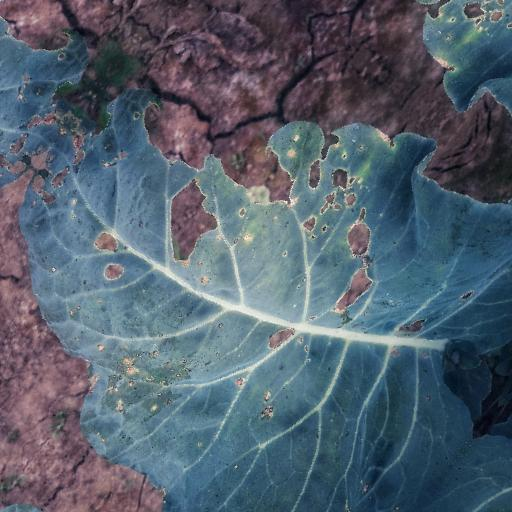
Label: Black Rot